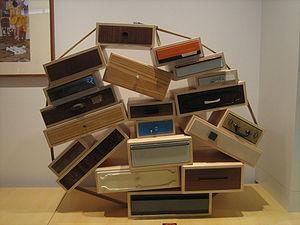
Téjo Remy, né en 3 juin 1960 à Nimègue aux Pays-Bas, est un designer néerlandais.
Droog Design est une entreprise néerlandaise de design conceptuel située à Amsterdam aux Pays-Bas. Droog travaille avec des designers indépendants pour concevoir et réaliser des produits, des projets, des expositions et des événements. Droog a travaillé avec, entre autres, Marcel Wanders, Hella Jongerius, Tejo Remy, Richard Hutten, Ed Annink et Jurgen Bey.